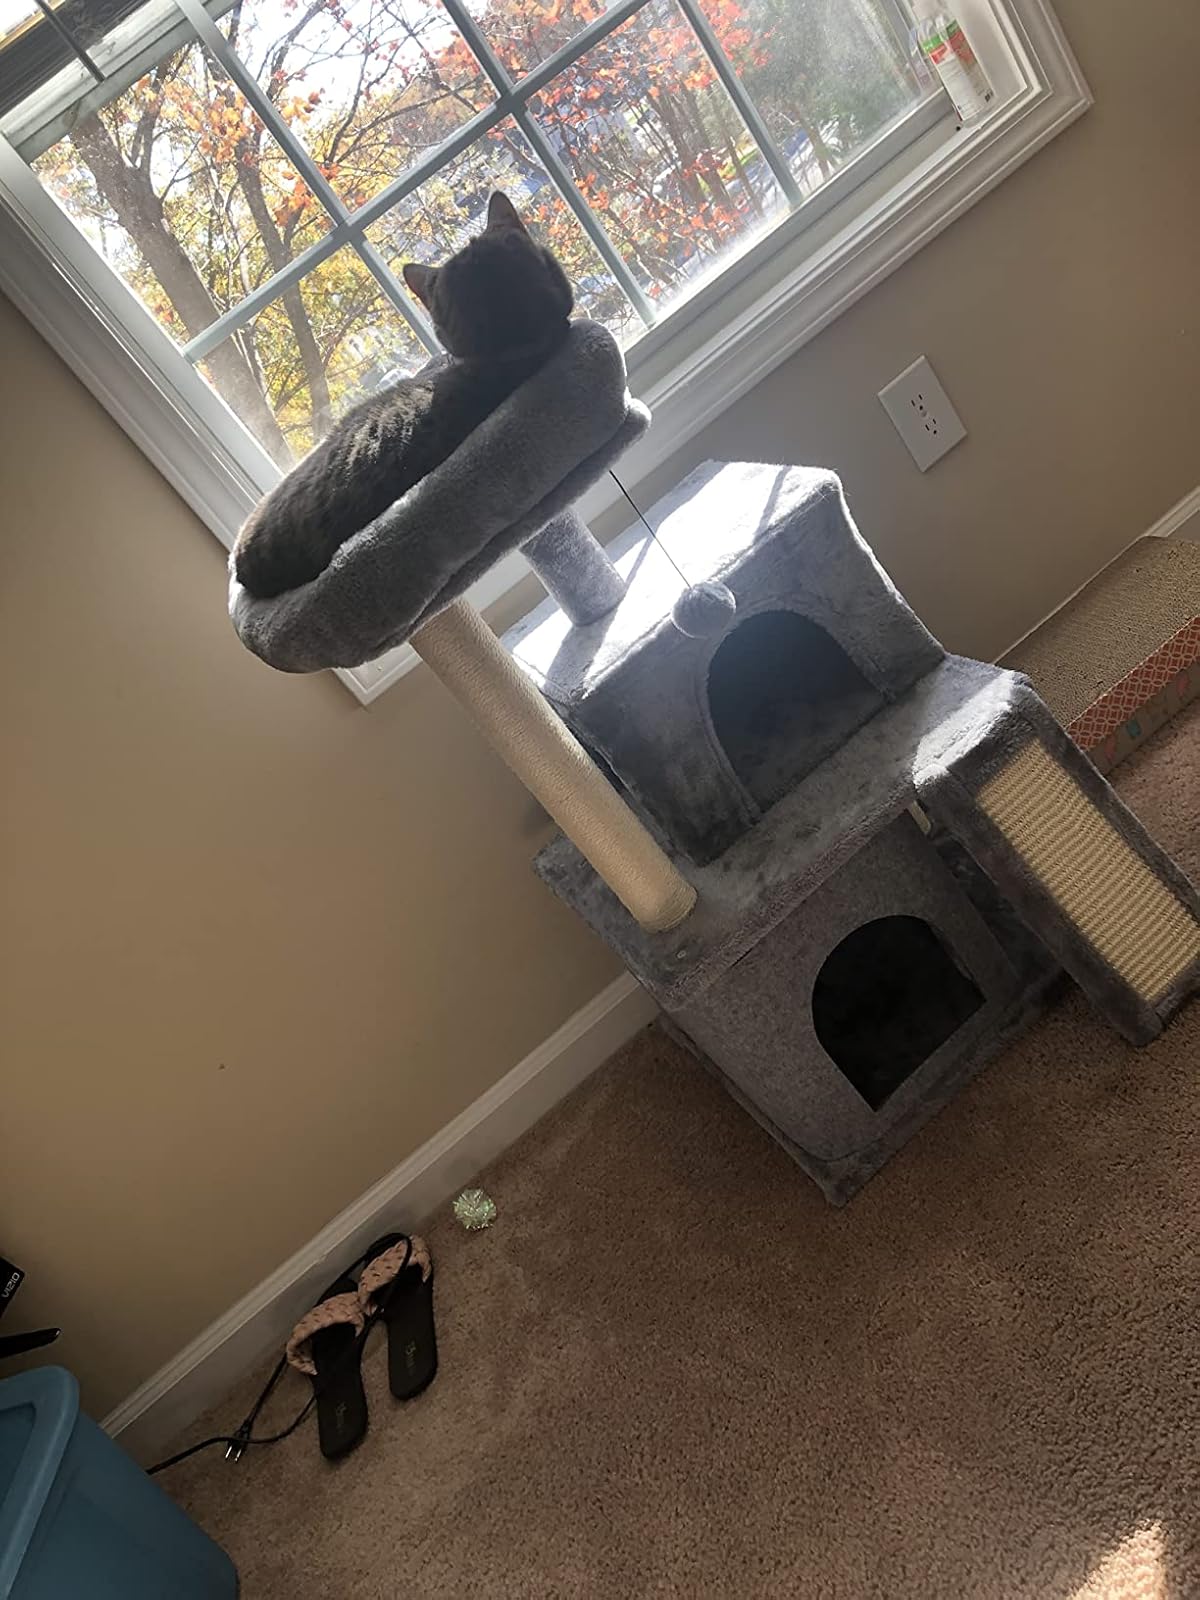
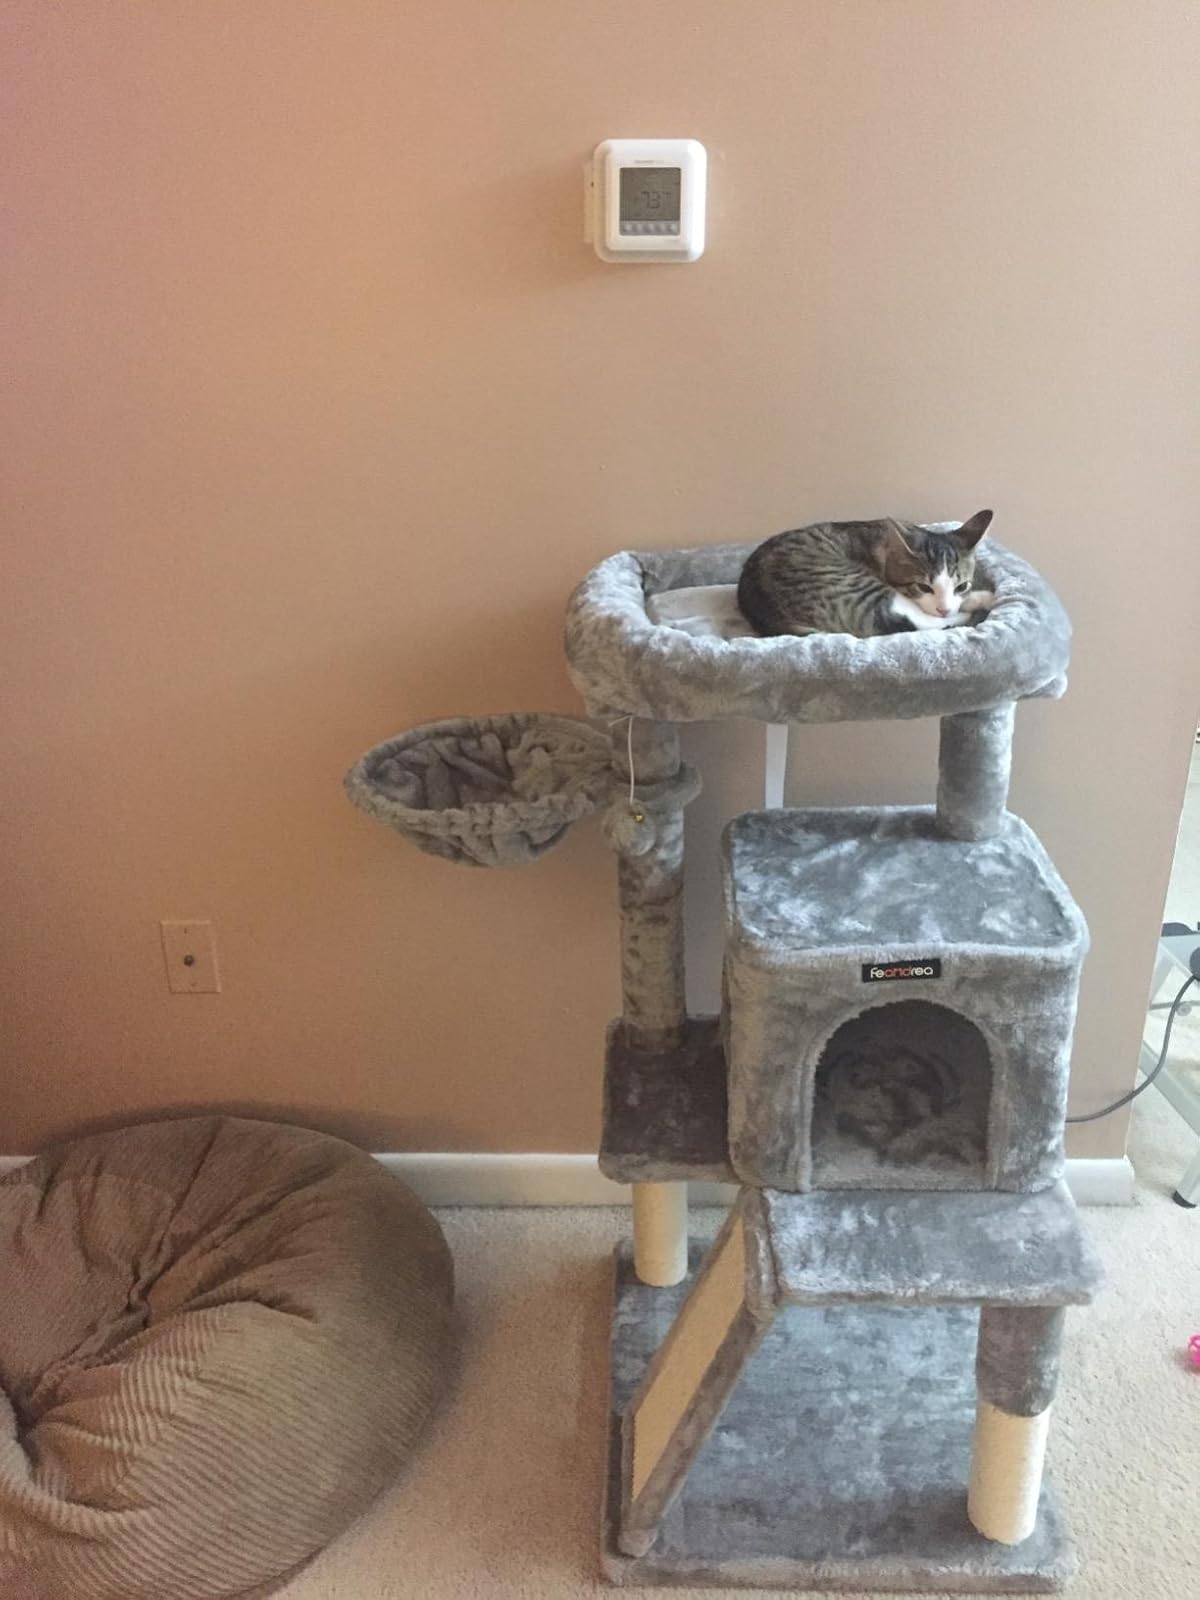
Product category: items_cat tree
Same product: no